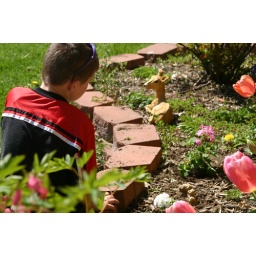
Adopted son asking about flowers in flower bed